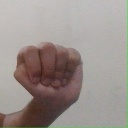
अक्षर: ठ